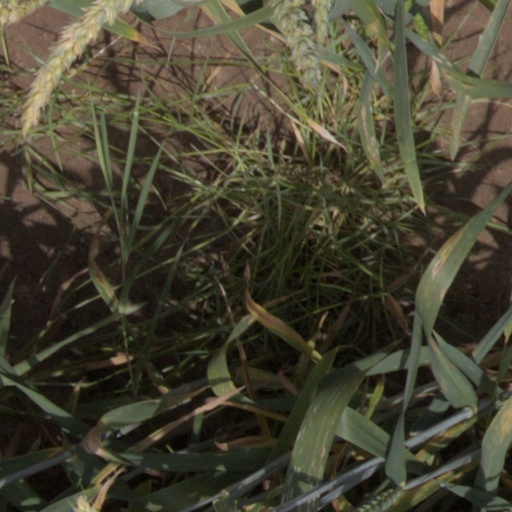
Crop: wheat